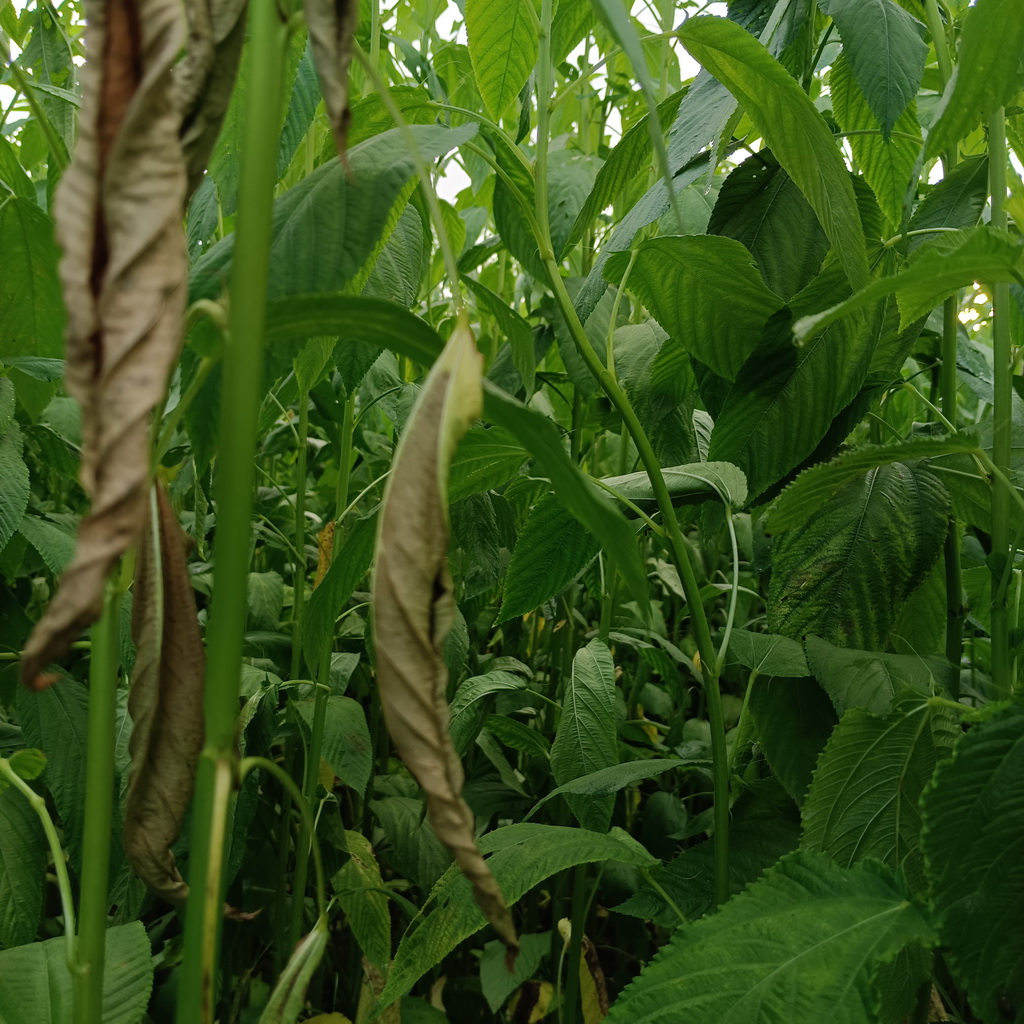
Label: Dieback